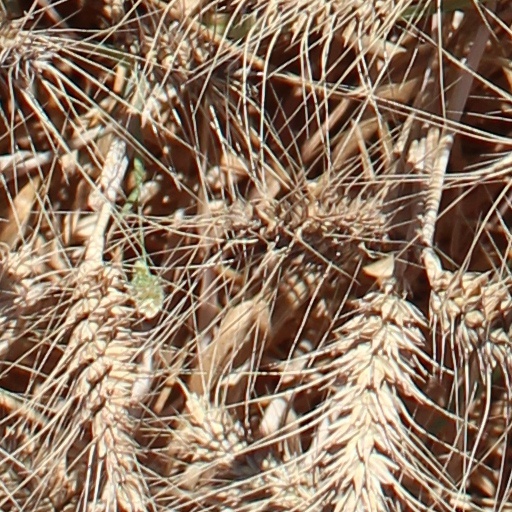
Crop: wheat